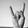
ASL letter: Y